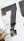
Number: 7